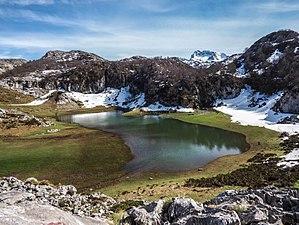
Le lac Enol est un petit lac de montagne situé dans la cordillère Cantabrique, dans les Pics d'Europe, dans la communauté autonome des Asturies, à l'extrême nord de l'Espagne. Il se trouve au cœur du parc national des pics d'Europe.